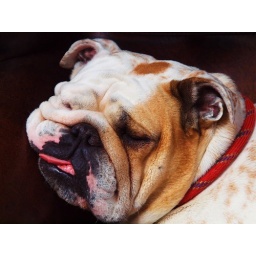
A dog sleeping on its chair in the streets of Utrecht/NL at noontime.... it even was kind of snoring....